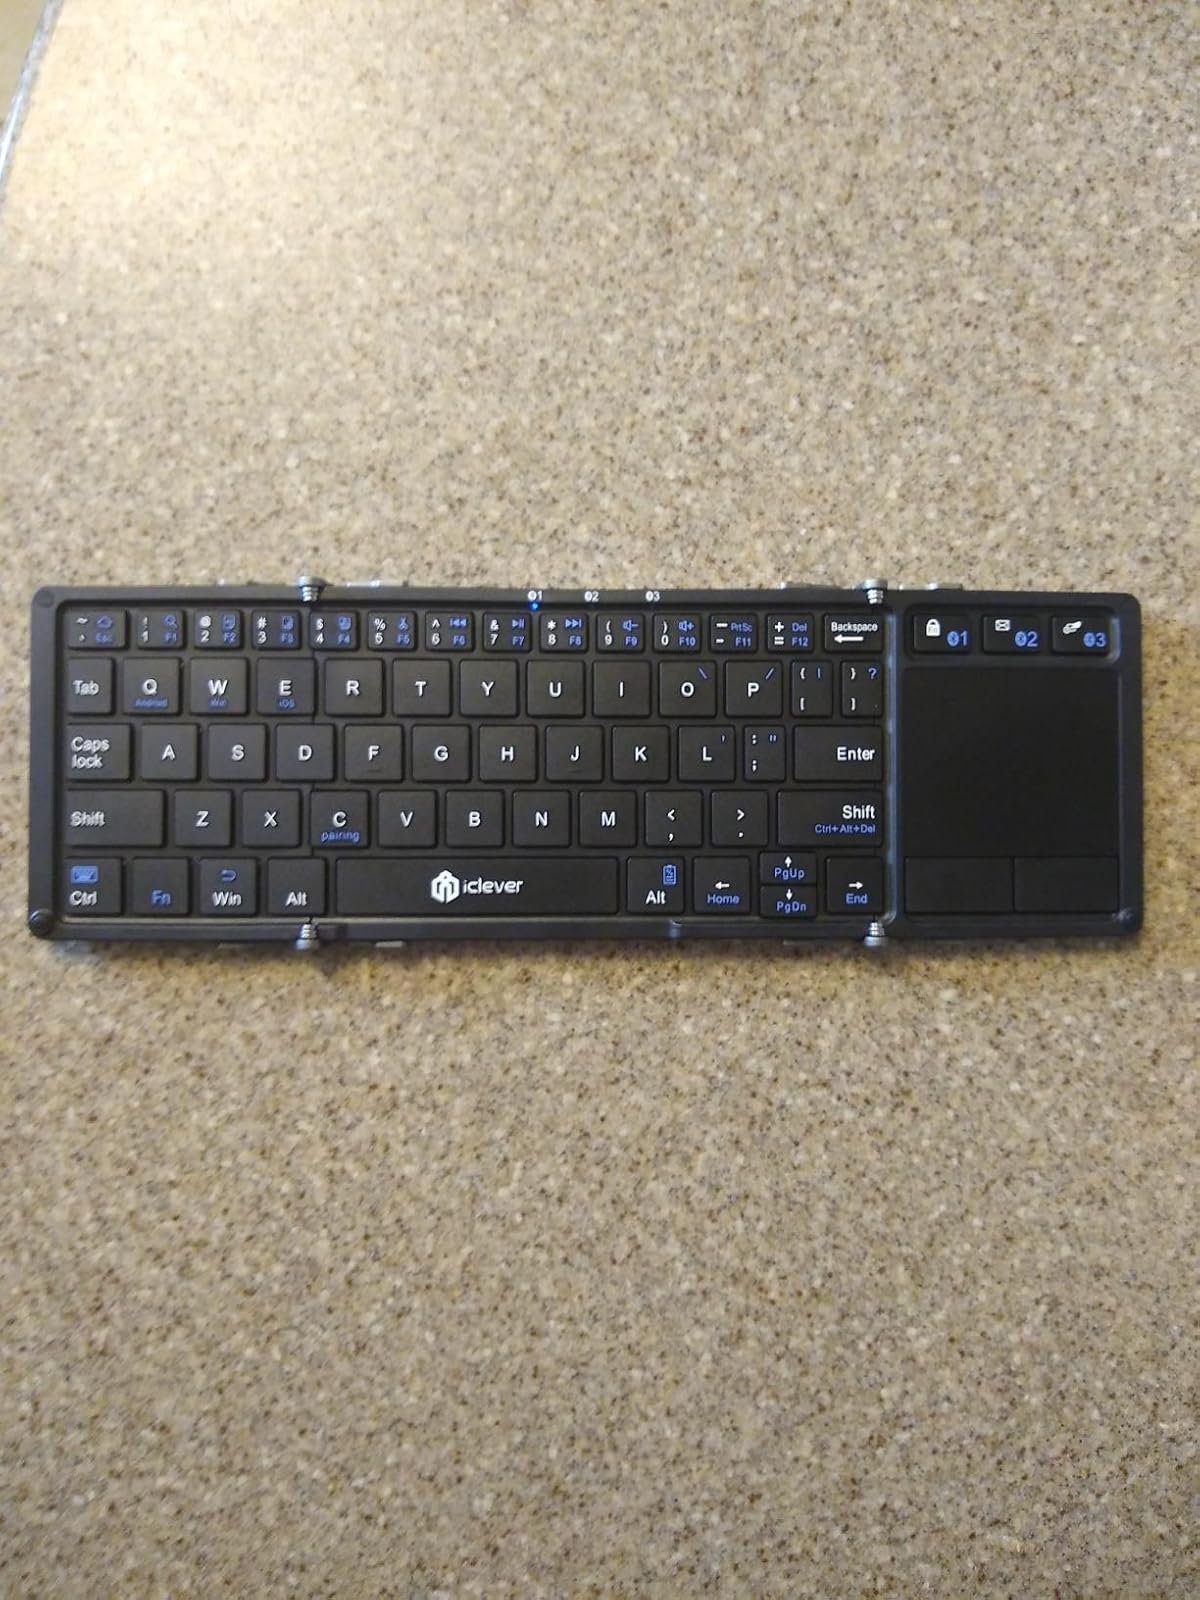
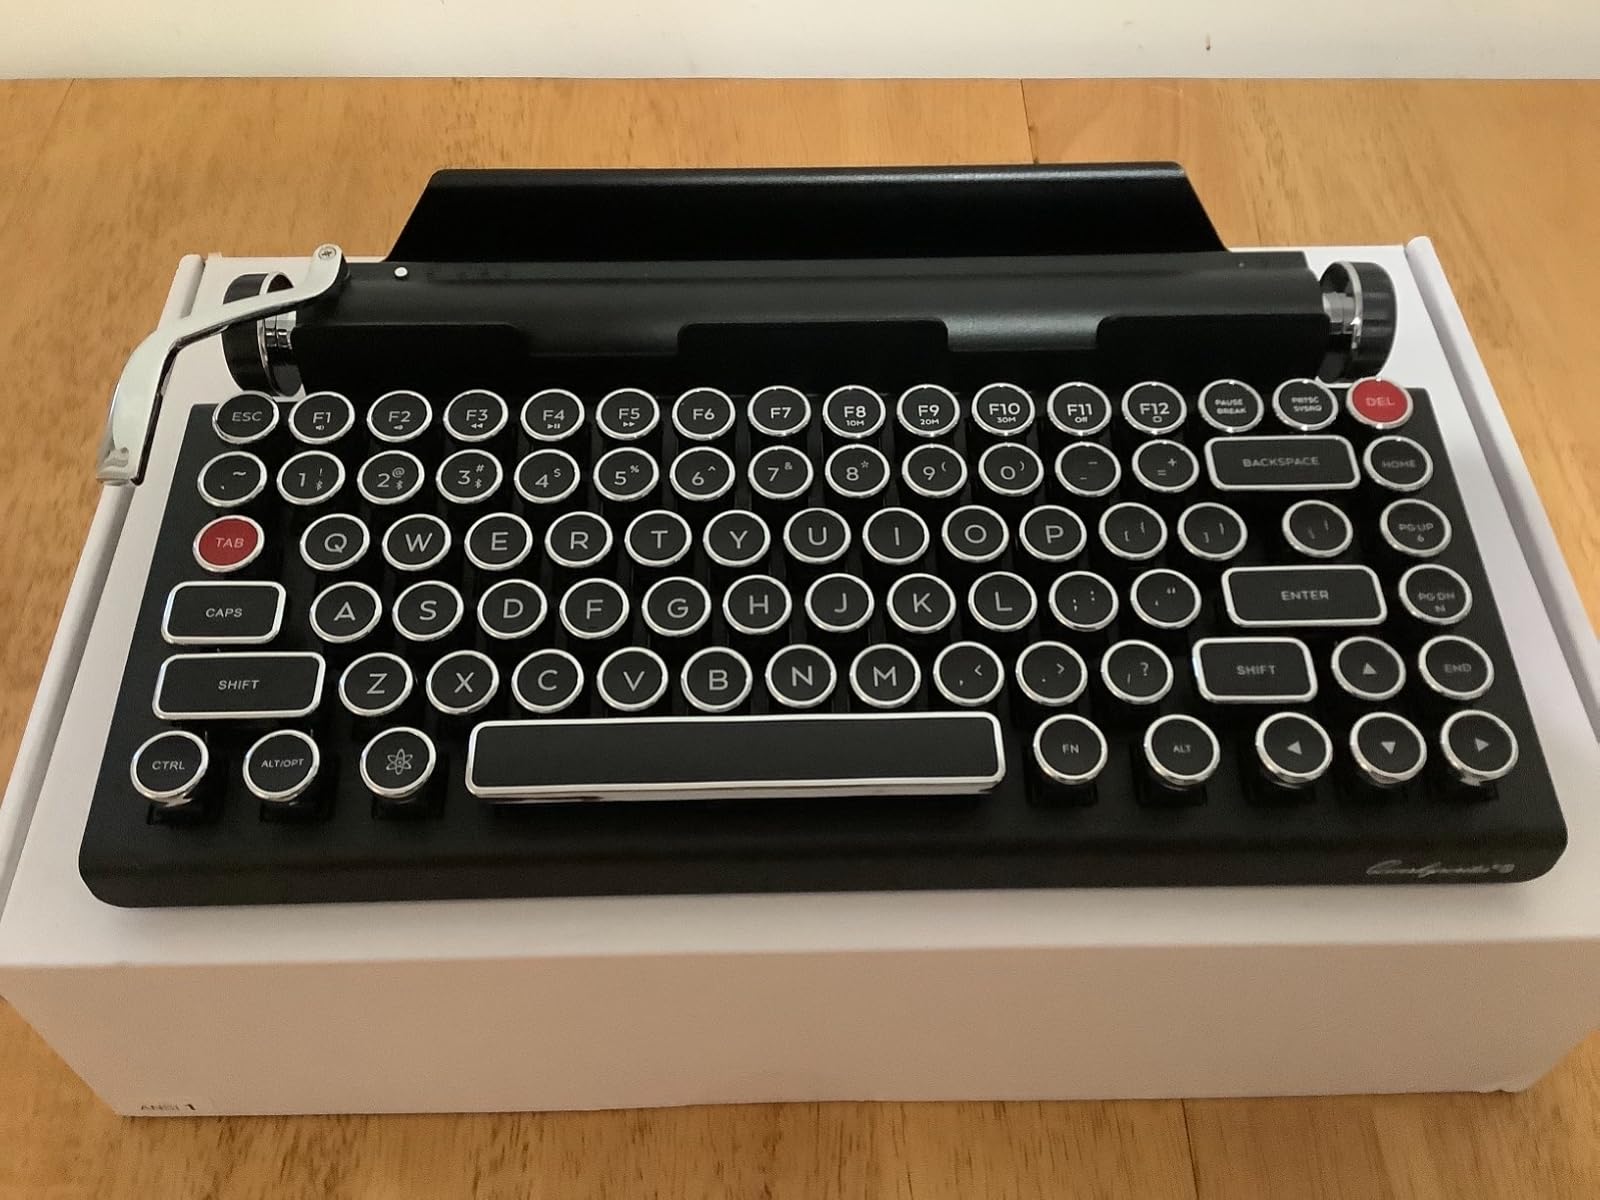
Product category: keyboard
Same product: no